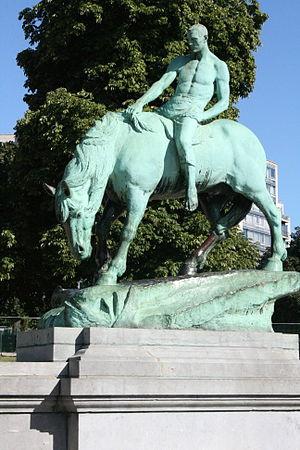
Square Ambiorix, Bruxelles, Belgique. Satue ""Cheval à l'abreuvoir"" ( 1899 ) de Constantin Meunier (1831-1905)
Constantin Meunier, né à Etterbeek le 12 avril 1831 et mort à Ixelles le 4 avril 1905, est un peintre et sculpteur réaliste belge, réputé pour sa vision du monde ouvrier.